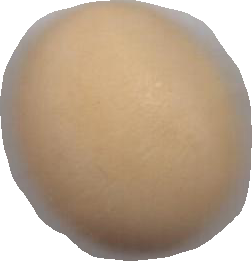
Variety: Dega